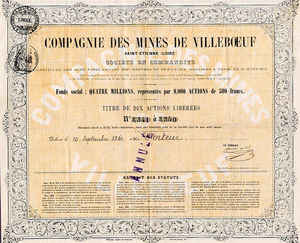
Compagnie de mine du bassin houiller de la Loire, située sur la commune de Saint-Étienne, elle fut créée en 1824 et mise en liquidation judiciaire en 1928. Elle exploitait la concession de Villebœuf à l'emplacement de l'actuel du Jardin des Plantes. Elle employait vers 1900, 542 ouvriers dont 376 mineurs de fond.